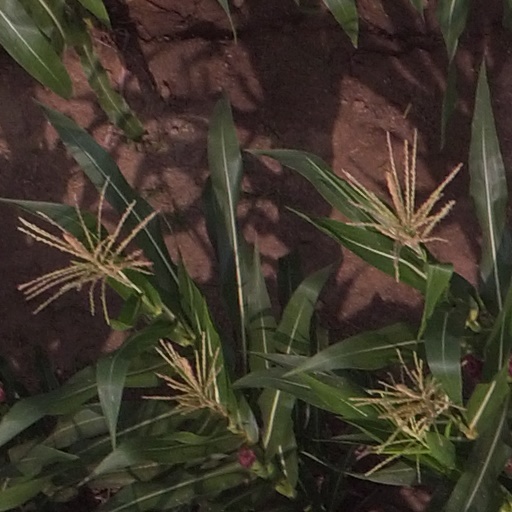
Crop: maize; corn